Josh Gottheimer

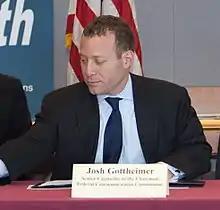
Gottheimer in 2012

Gottheimer was born in Livingston, New Jersey, on March 8, 1975. Gottheimer is the son of Jewish parents, a preschool teacher and a small business owner. Growing up, Gottheimer stocked shelves at his father's store. He was bar mitzvahed both in New Jersey and in Israel. He describes the experience as foundational. At the age of 16, Gottheimer served as a U.S. Senate page for Frank Lautenberg, a senator from New Jersey. Through high school and college, Gottheimer held internships with C-SPAN, the secretary of the Senate, and Tom Foley, the speaker of the U.S. House of Representatives.